Lusatian Lake District

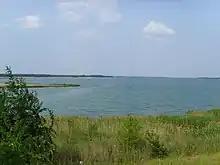
The Geierswalder See east of Senftenberg

Further lakes have already been established, and plans for over twenty more large lakes have been drawn up.